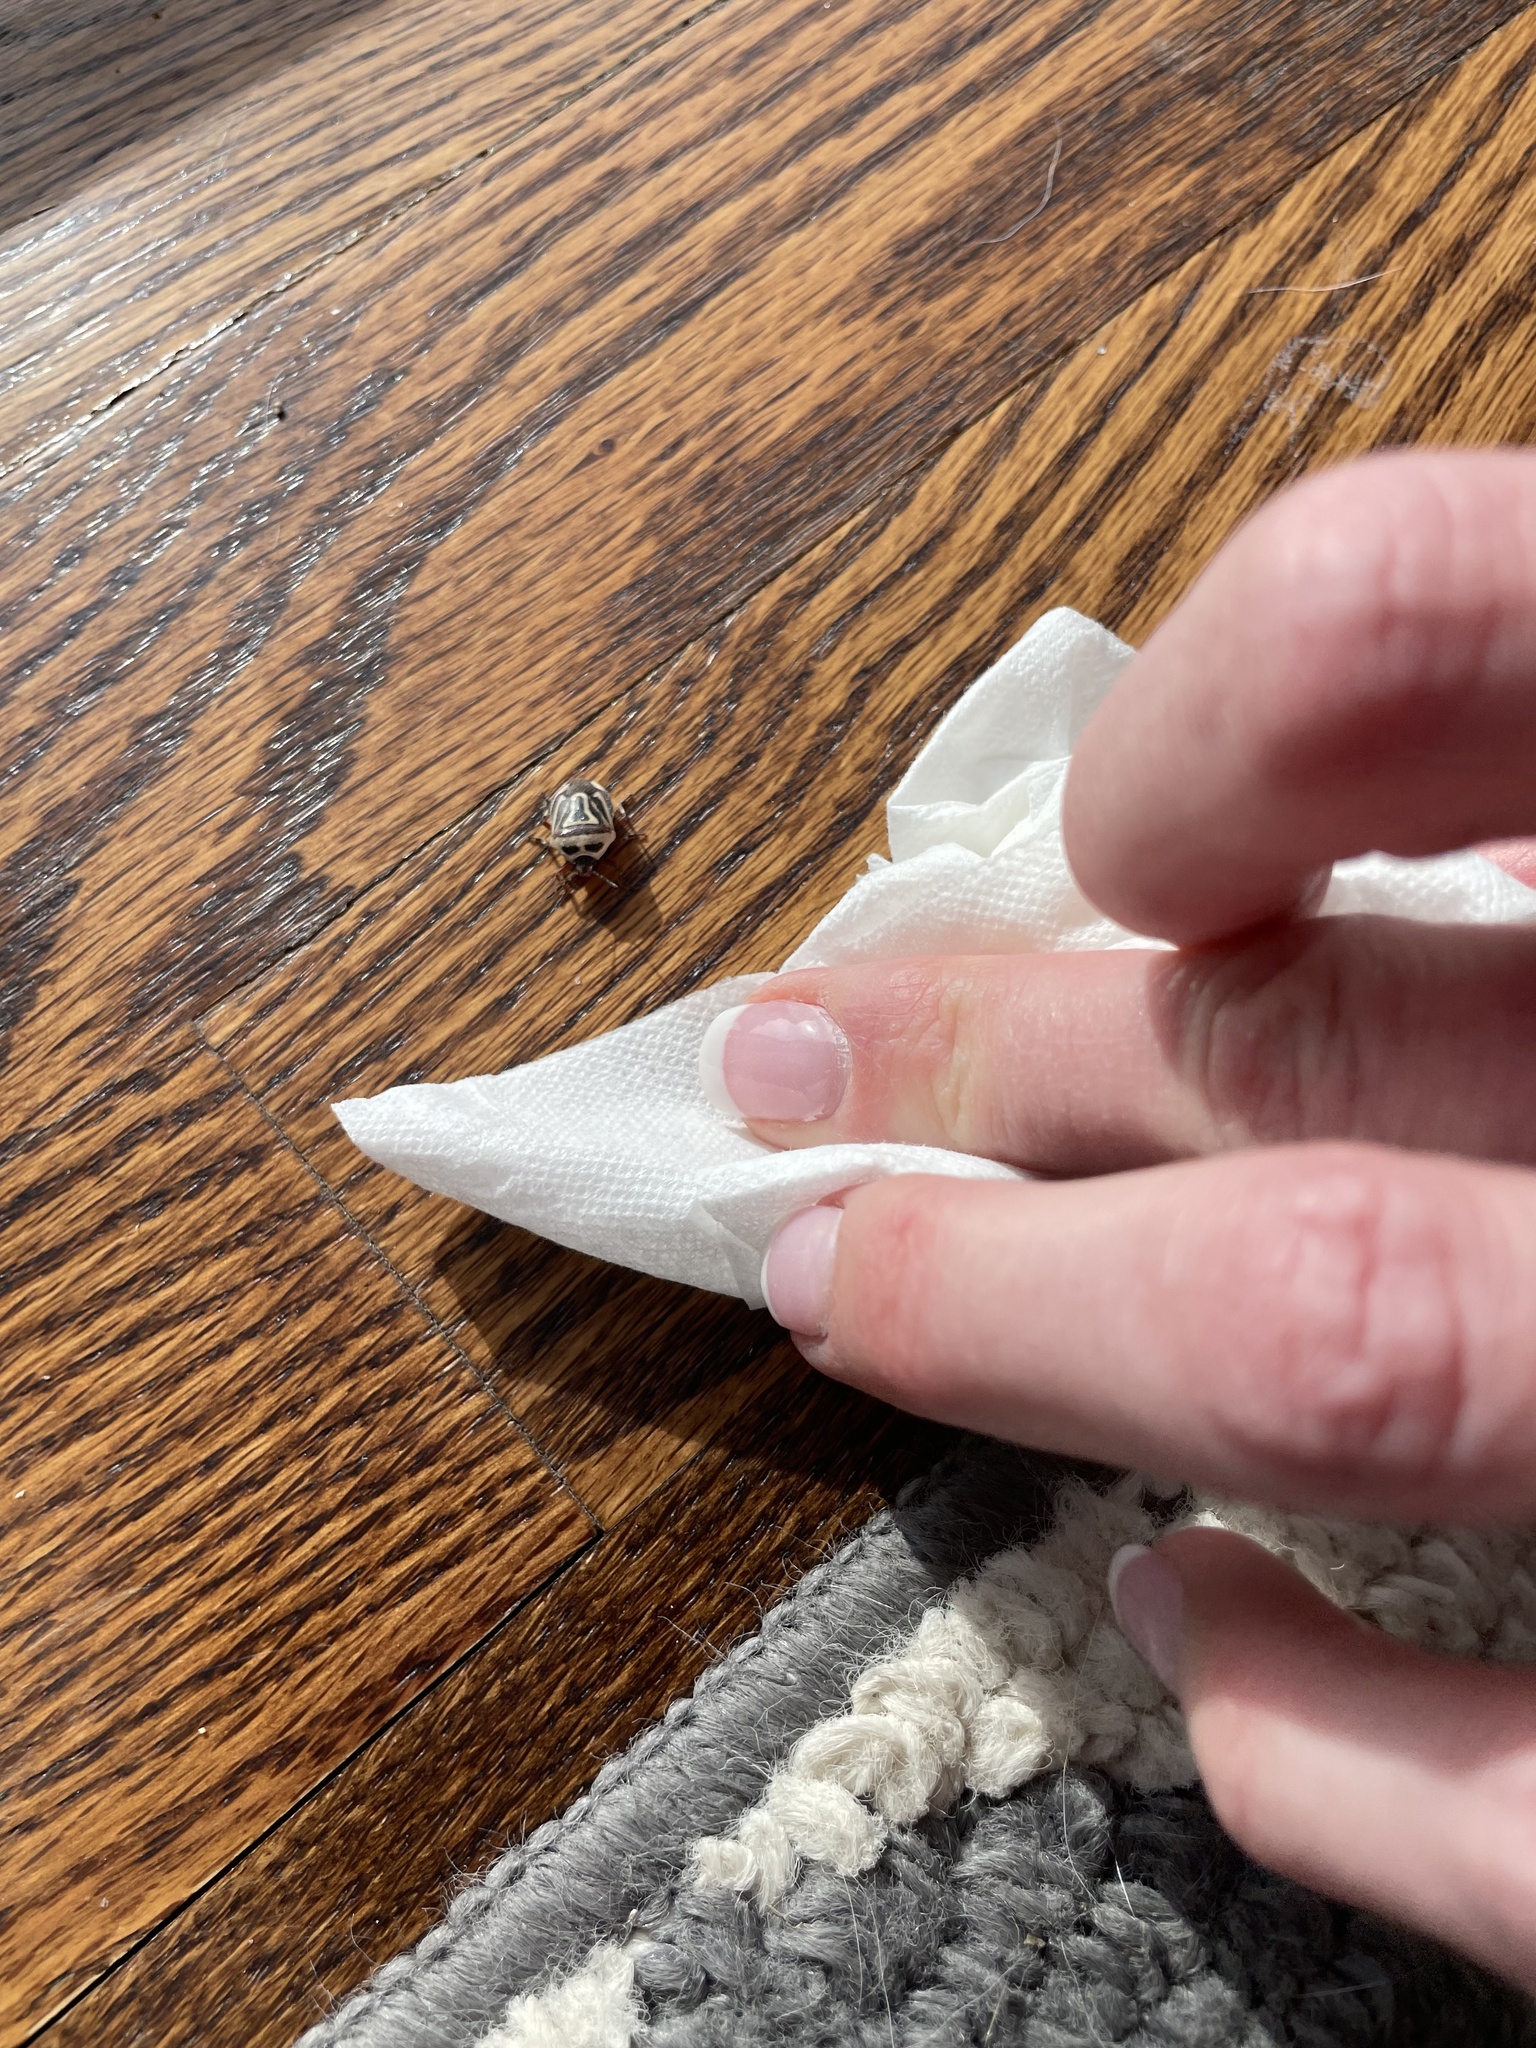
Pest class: stink_bug